Cavalry Barracks railway station

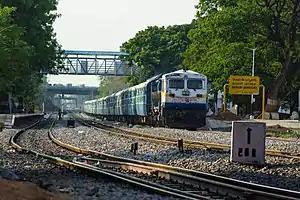
Amaravati - Tirupati SF Express at Cavalry Barracks railway station

Cavalry Barracks is a railway station in Hyderabad, India, located on the Manmad- Secunderabad section of the South Central Railway. The cantonment area is accessible from this station.